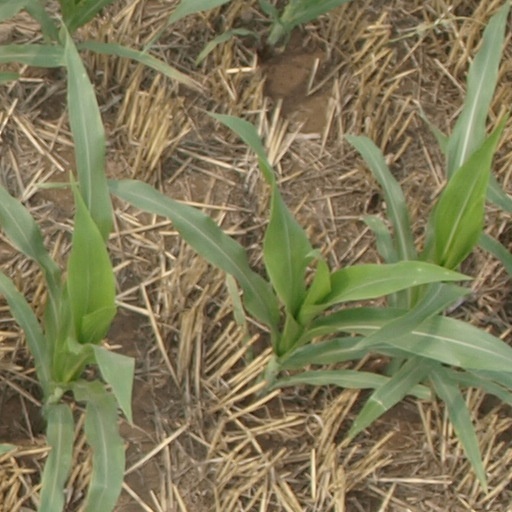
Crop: maize; corn